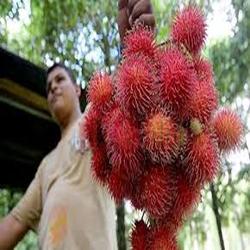
Label: Rambutan